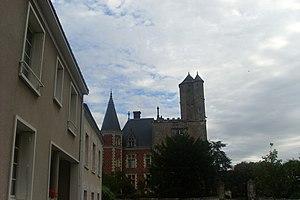
Beaumont-Louestault est, depuis le 1ᵉʳ janvier 2017, une commune nouvelle française située dans le département d'Indre-et-Loire en région Centre-Val de Loire.
Cet article recense une partie des monuments historiques d'Indre-et-Loire, en France.
Beaumont-la-Ronce est une ancienne commune française située dans le département d'Indre-et-Loire, en région Centre-Val de Loire.